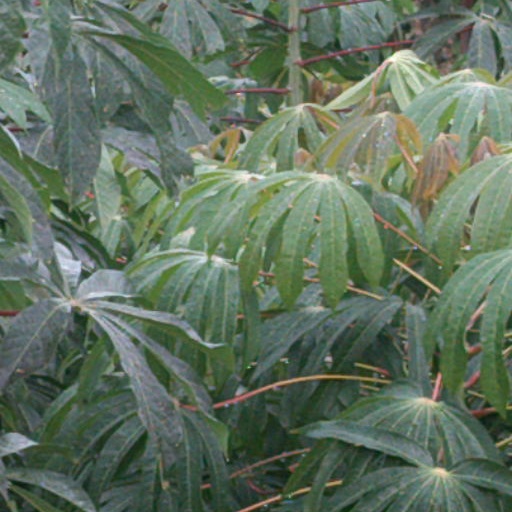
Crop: cassava